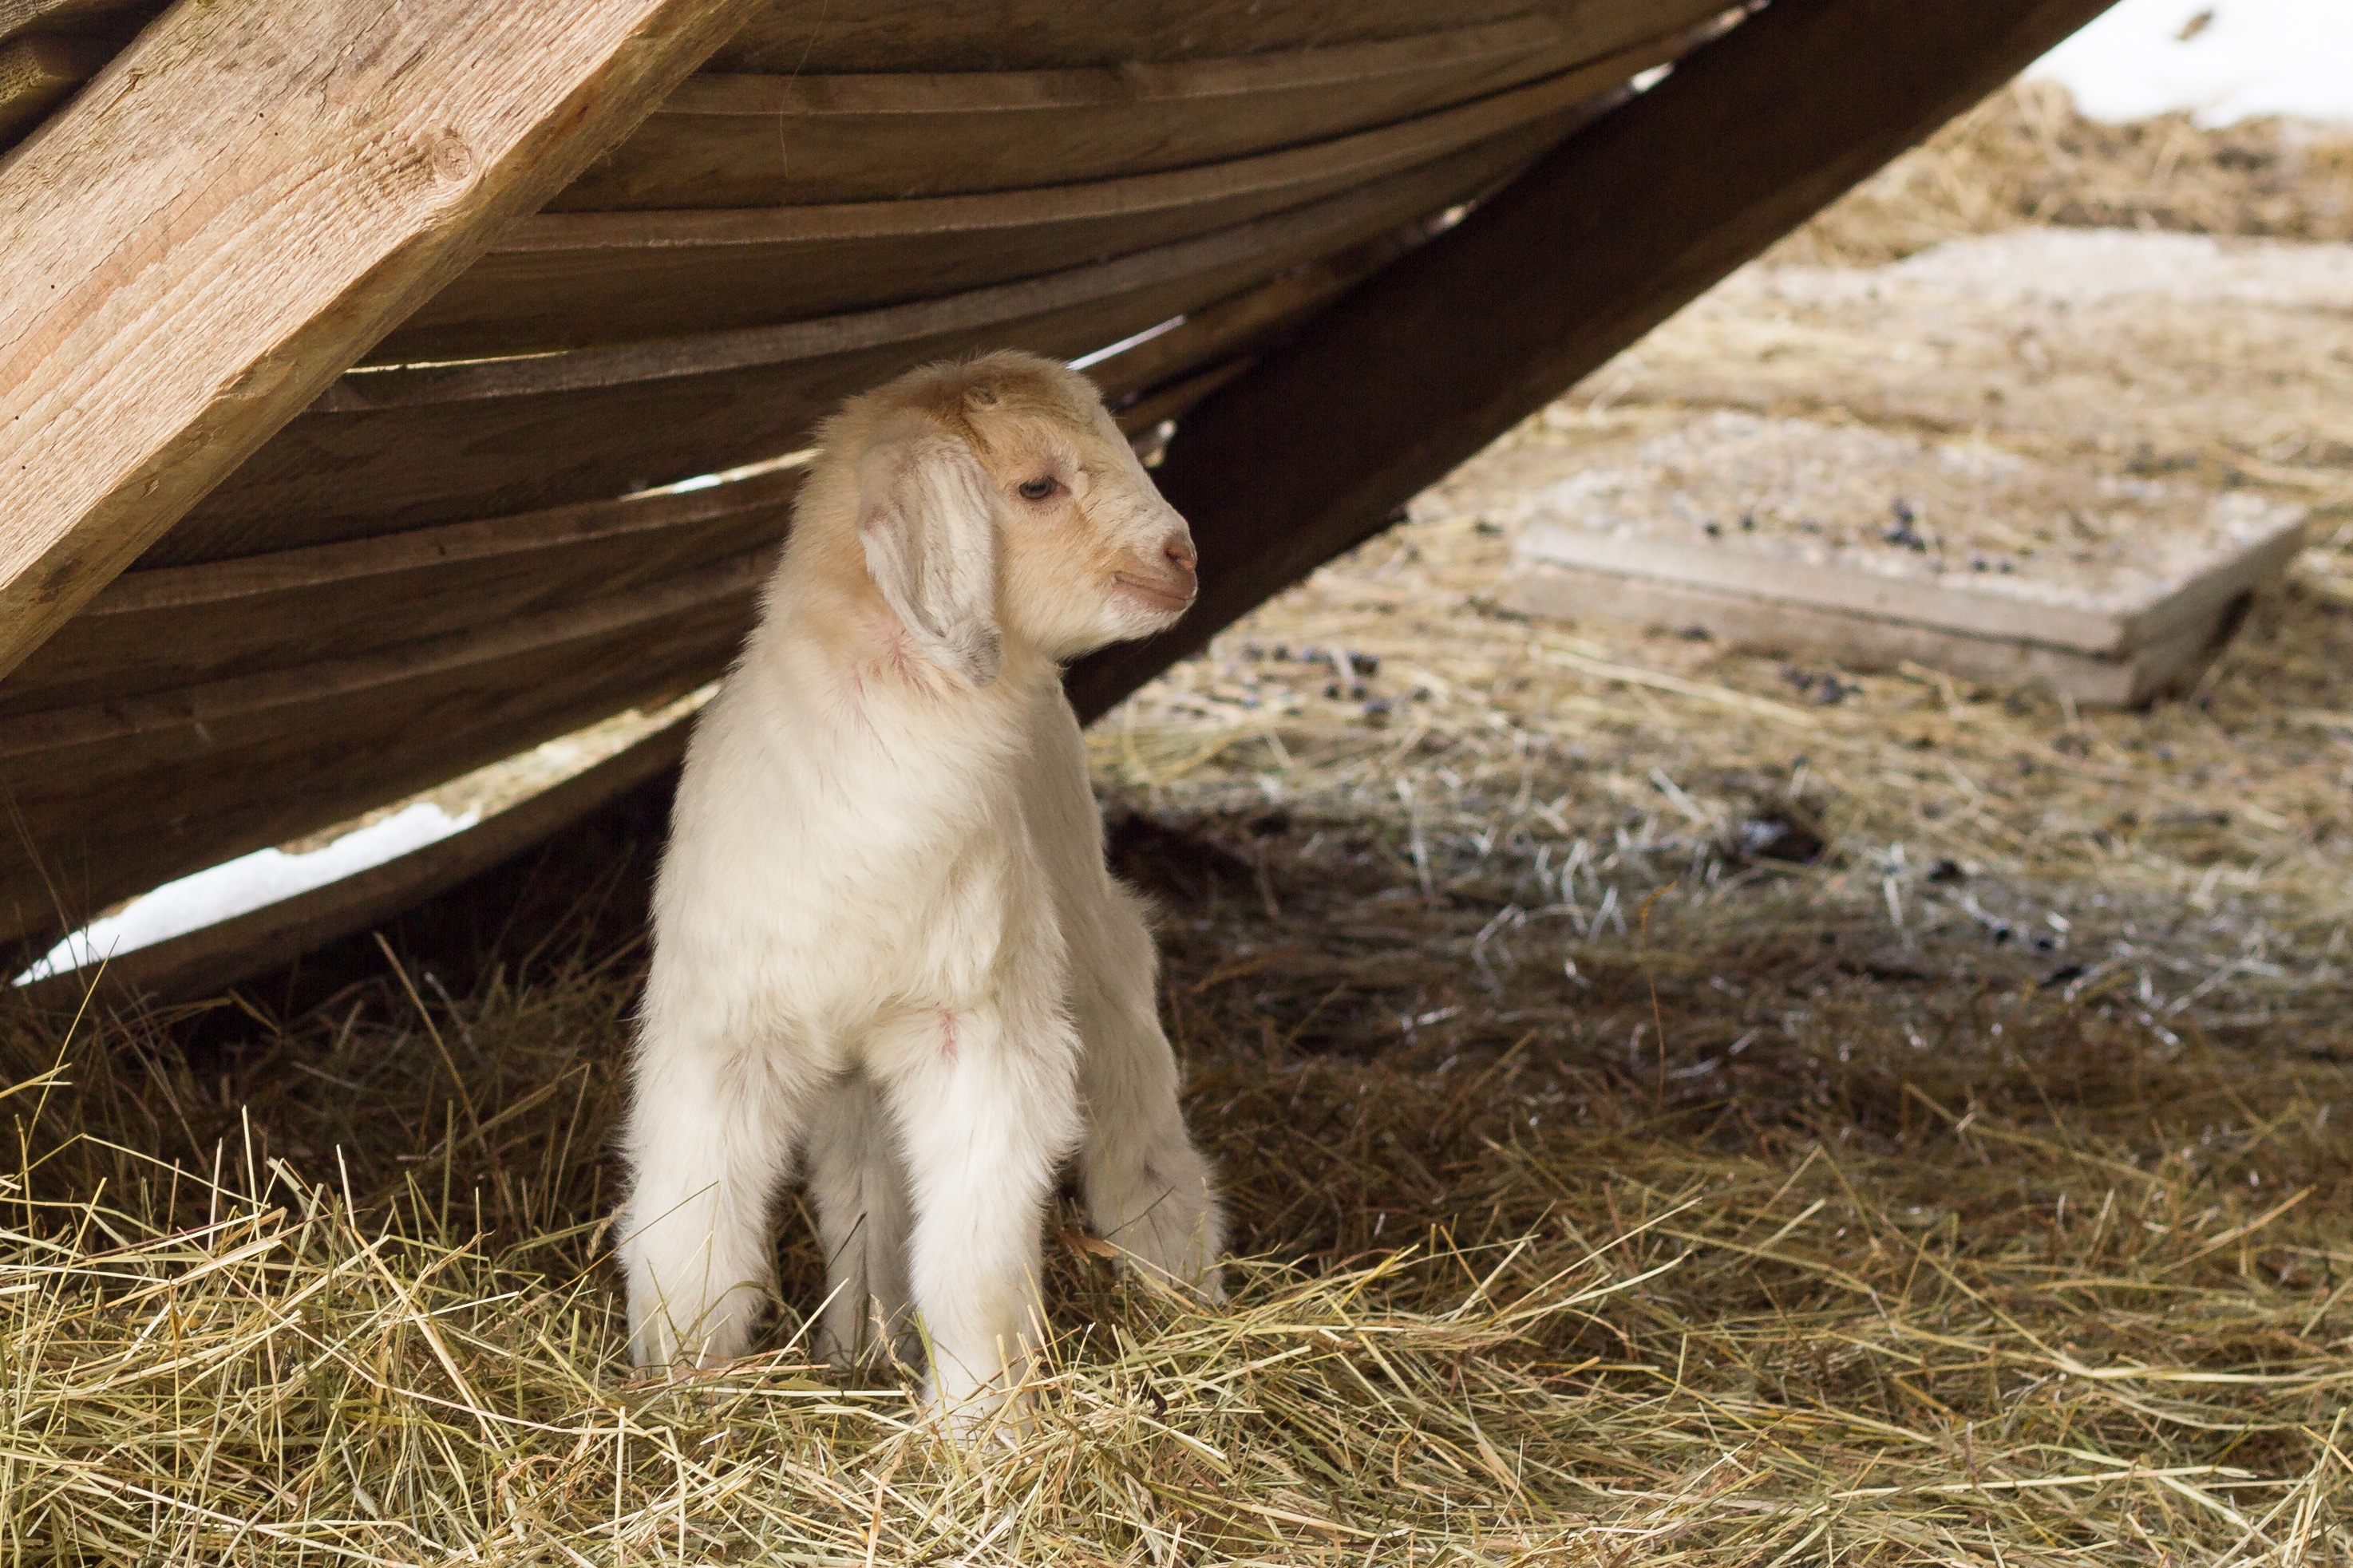
farm, kid, dog, goat, pasture, mammal, goats, vertebrate, animal world, domestic goat, dog like mammal, animal sports